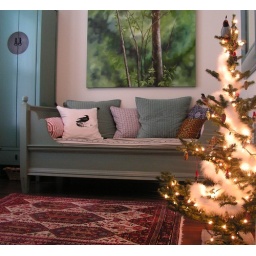
little tree in the office